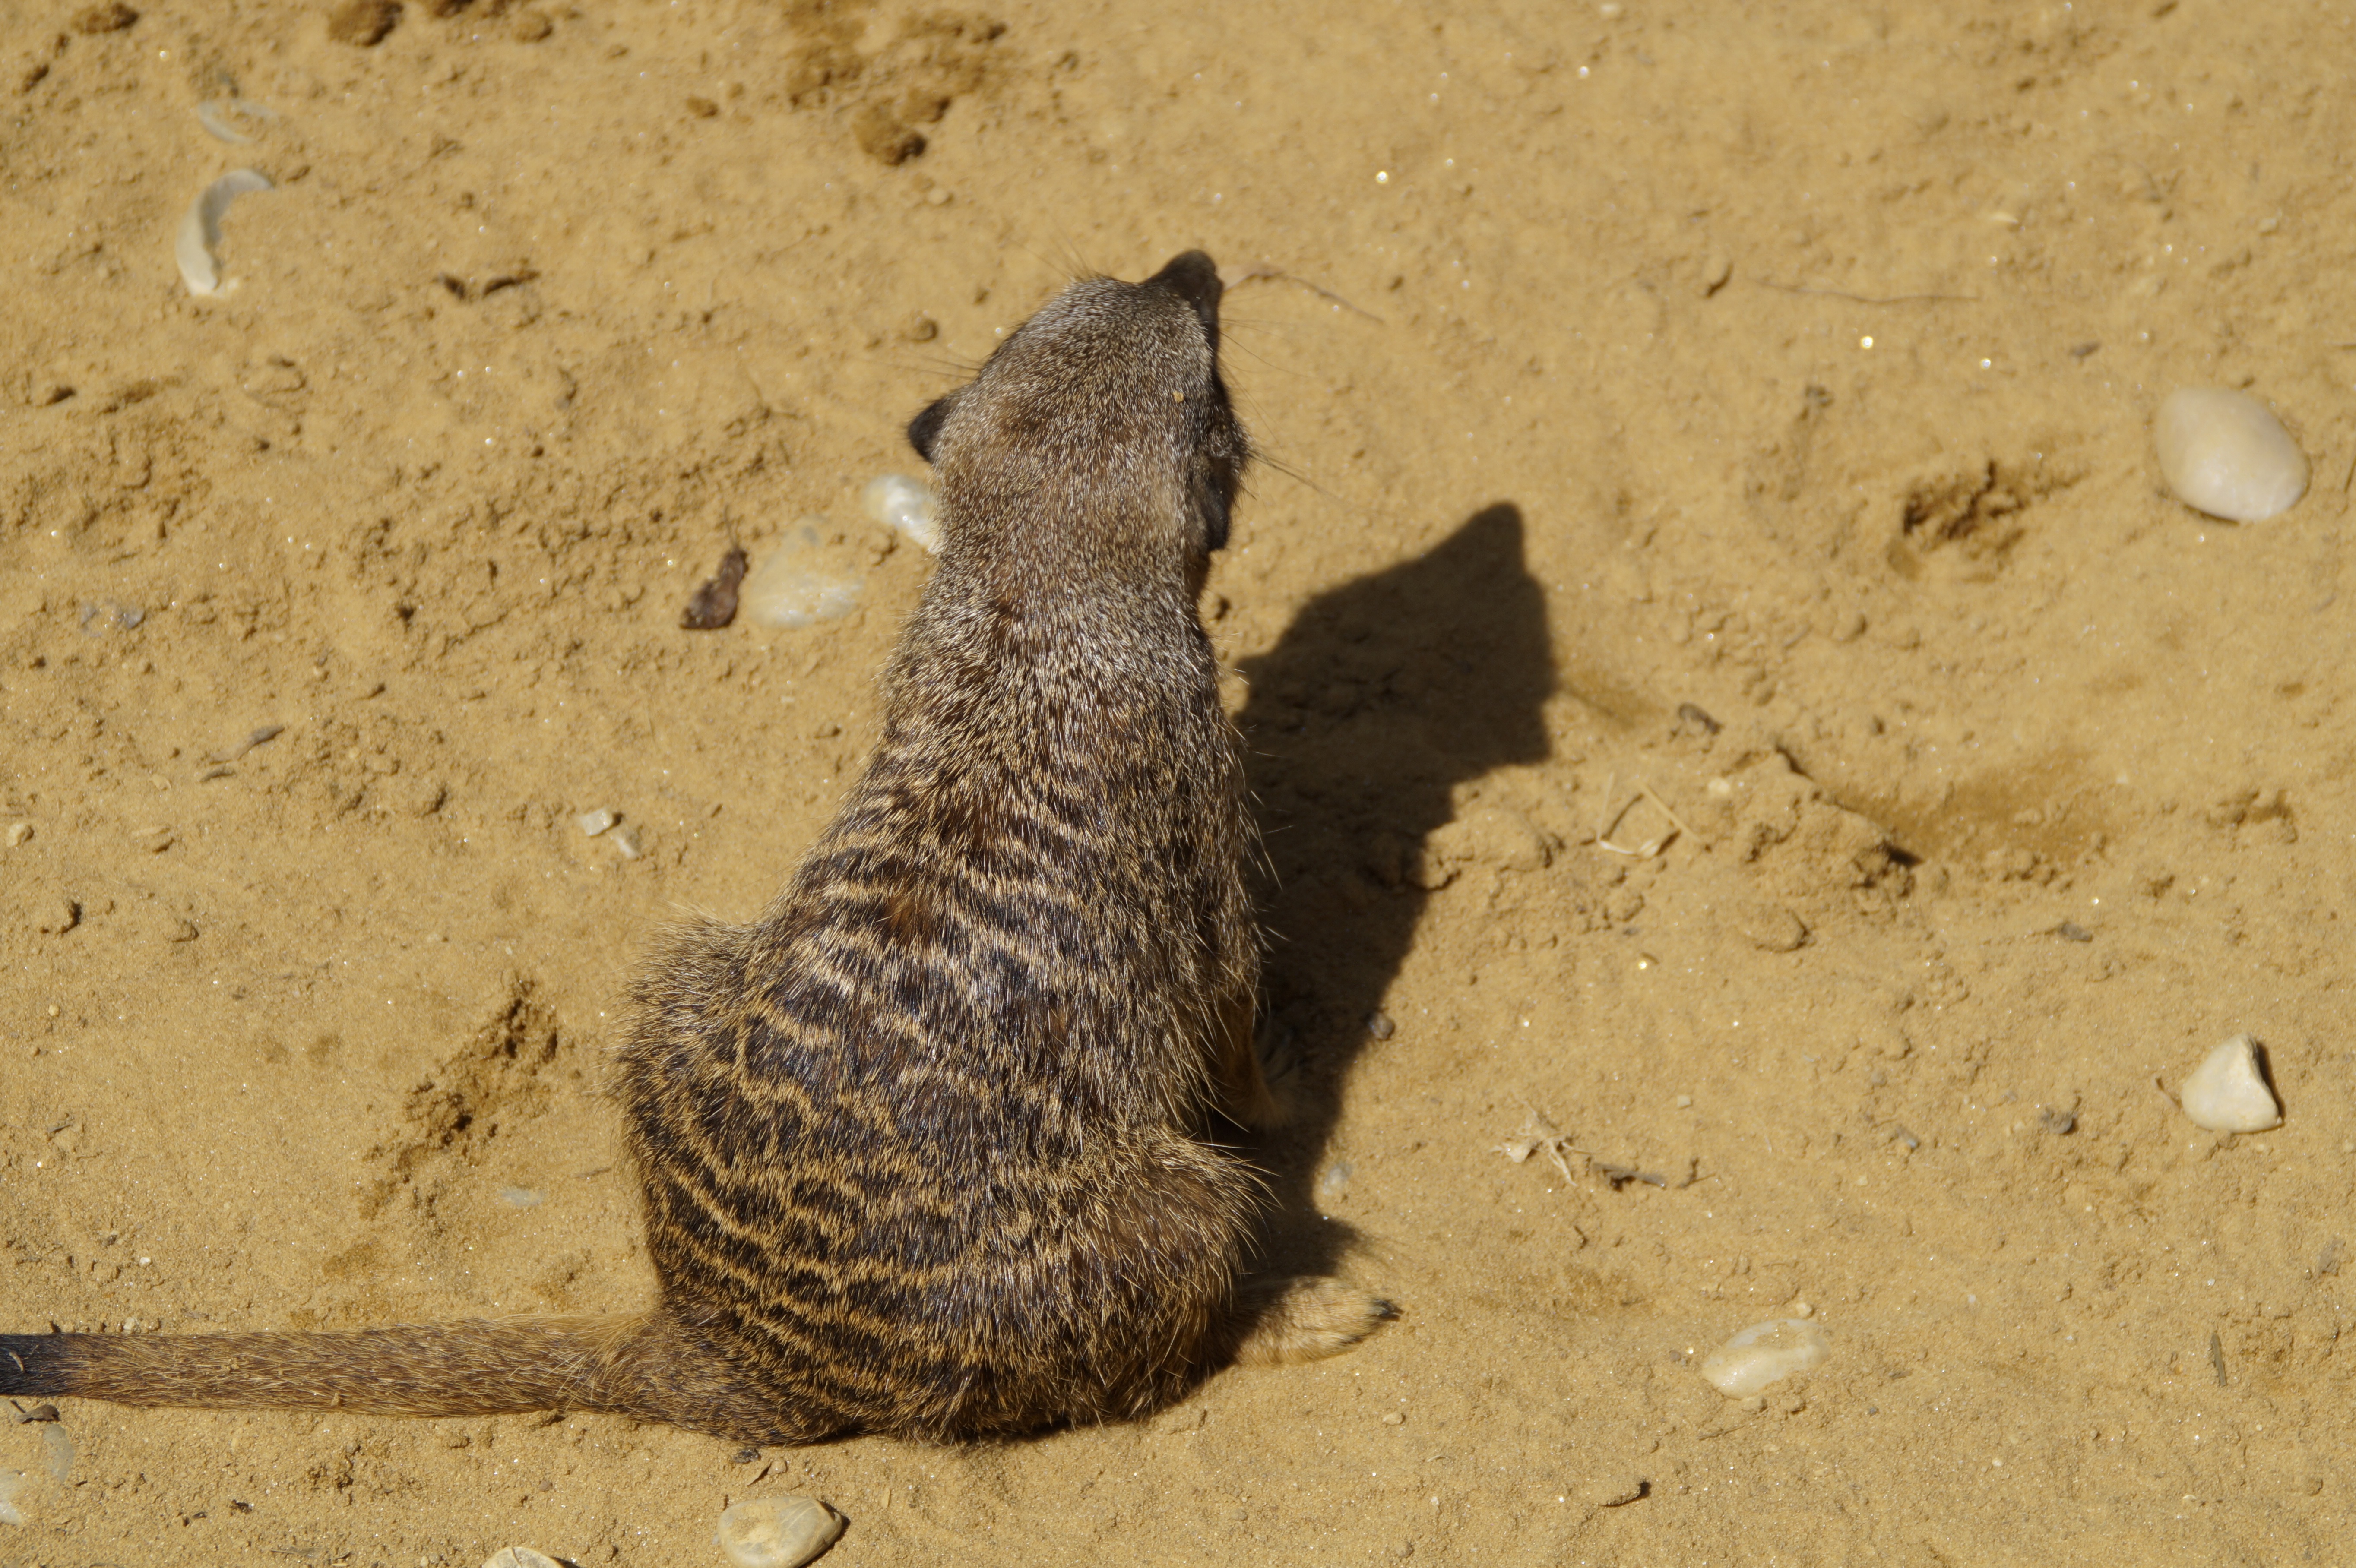
sand, animal, cute, dry, wildlife, zoo, fur, shadow, mammal, fauna, rear view, furry, move, vertebrate, creature, meerkat, curious, mongoose, animal world, possierlich, small animal, group picture, from the rear